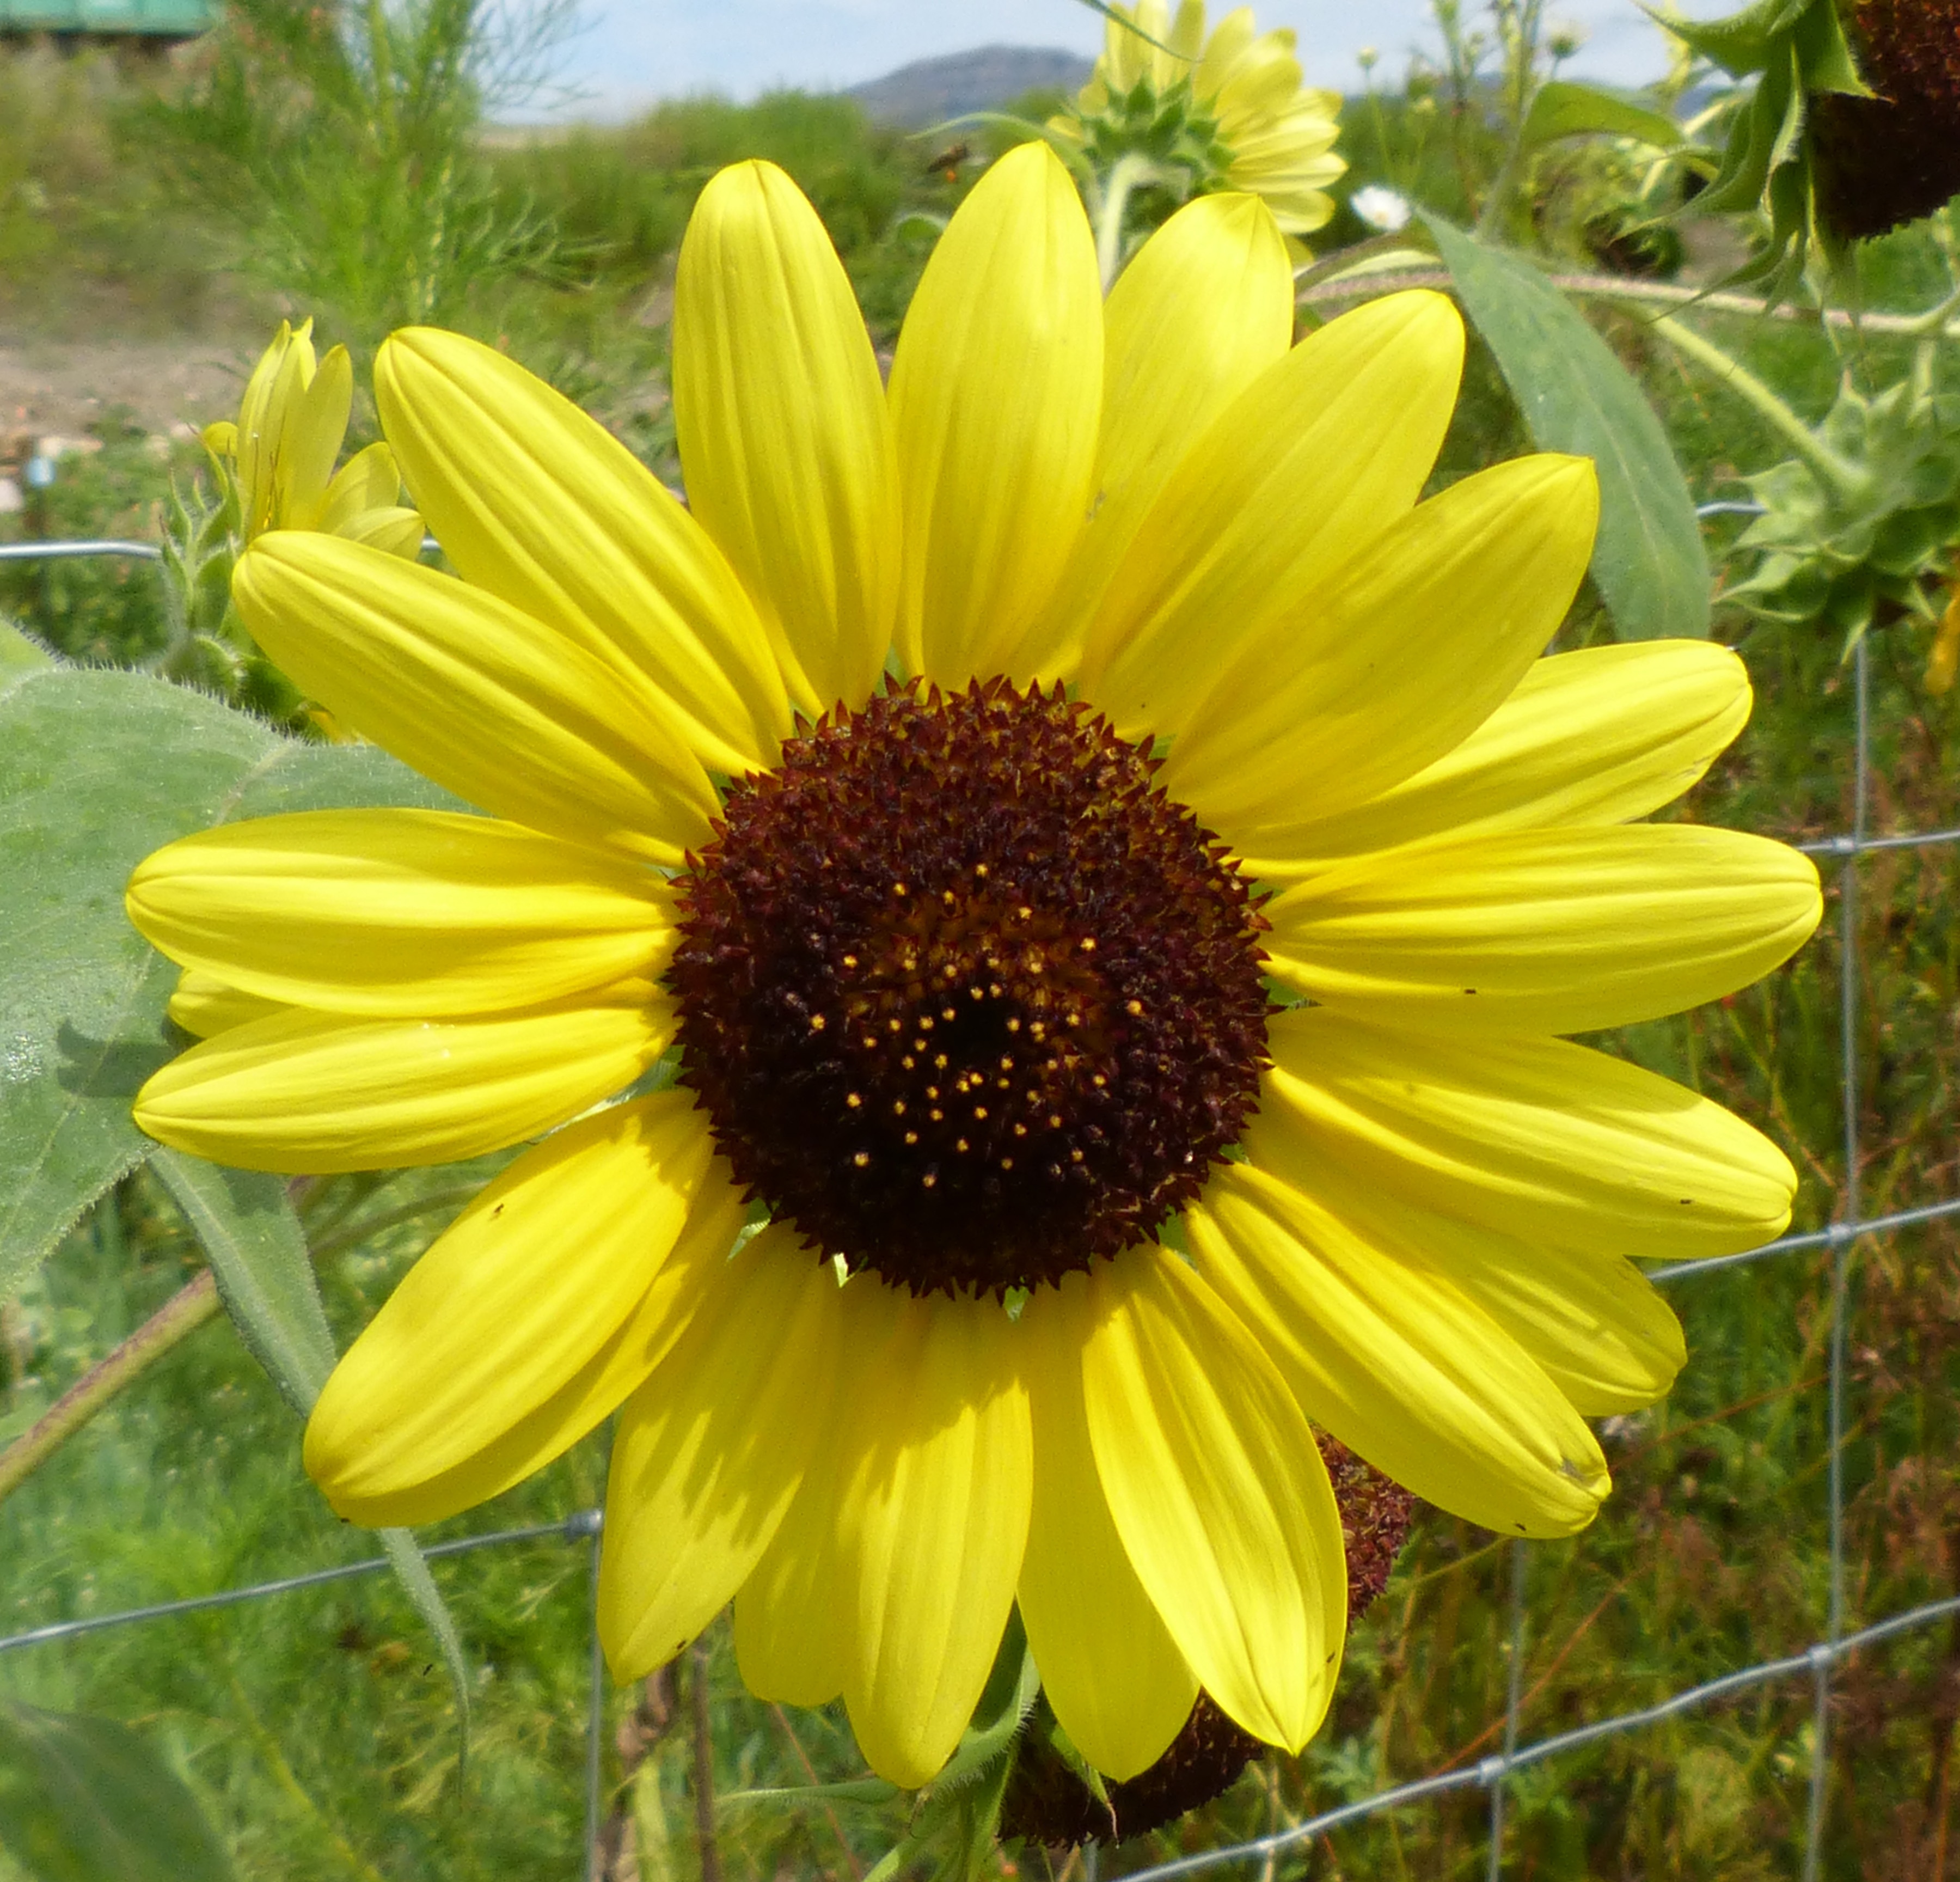
plant, field, flower, petal, summer, daisy, botany, yellow, garden, flora, sunflower, wildflower, flowering plant, daisy family, asterales, oxeye daisy, sunflower seed, annual plant, pentals, land plant